St Benet's Abbey

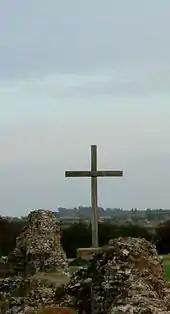
The modern cross at the high altar of the St Benet's Abbey ruins

After the Dissolution the greater part of the buildings at the site were demolished, with the exclusion of the gatehouse, which is now a Grade I listed building.